Variante

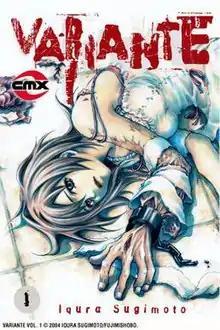
Cover of the first "Variante" manga volume

is a Japanese horror manga by Iqura Sugimoto. The manga focuses on Hosho Aiko, a girl who is brought back to life by the left arm of a "Chimera", a grotesque human-derived species that can drastically alter the shape of their own body parts.